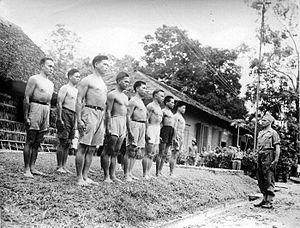
Formation de l'armée royale néerlandaise et de l'armée indienne à Ambon